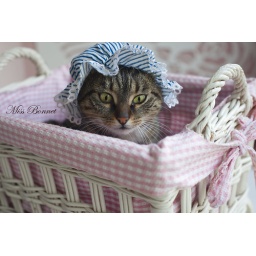
Sweet cat in basket